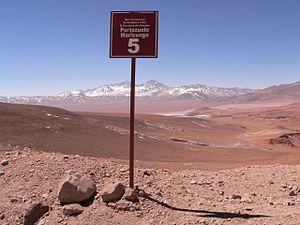
La Región de Atacama est une région du Chili située dans le nord du pays. Elle est placée entre la région d'Antofagasta au nord, l'Argentine à l'est et la région de Coquimbo au sud. Elle fait partie de la zone désertique qui occupe tout le nord du Chili et dont la formation la plus connue est le désert d'Atacama. La Cordillère des Andes qui occupe la partie orientale de la région comporte des sommets culminant à plus de 6000 m comme le Nevados Ojos del Salado et le Nevado Tres Cruces. La capitale de la région est Copiapó. L'économie de la région repose principalement sur l'extraction du minerai de cuivre et son raffinage.
Le Nevado Tres Cruces est un stratovolcan considéré comme éteint, qui se trouve à la frontière entre la région d'Atacama au Chili et la province argentine de Catamarca.